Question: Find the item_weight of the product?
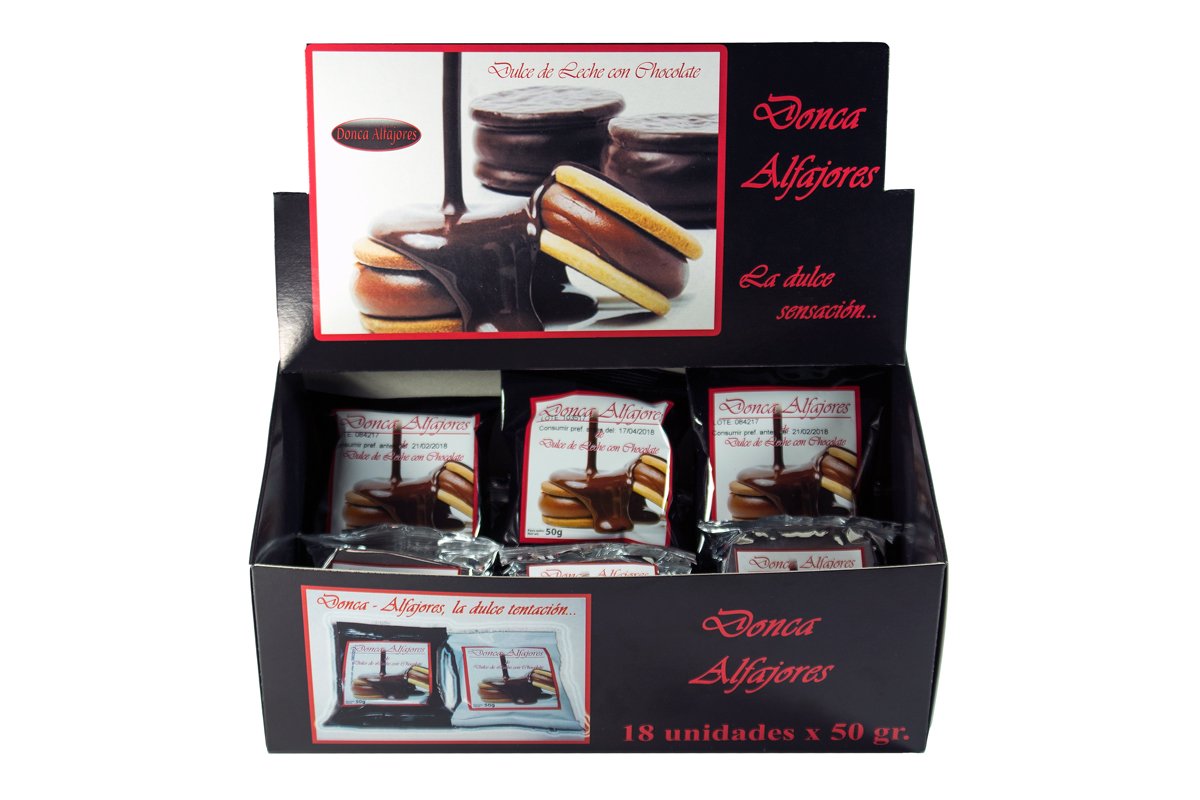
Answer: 50.0 gram